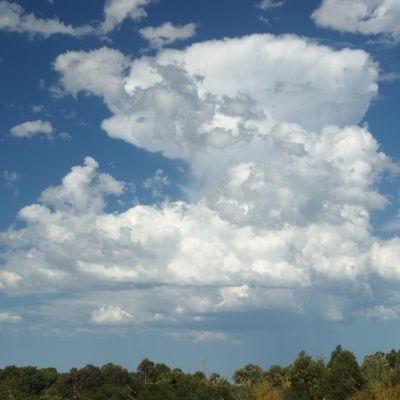
Cloud type: Cumulus (Cu)